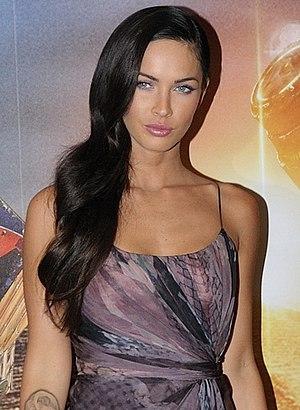
Megan Fox au Georges V à Paris, pour la promo du film Transformers 2